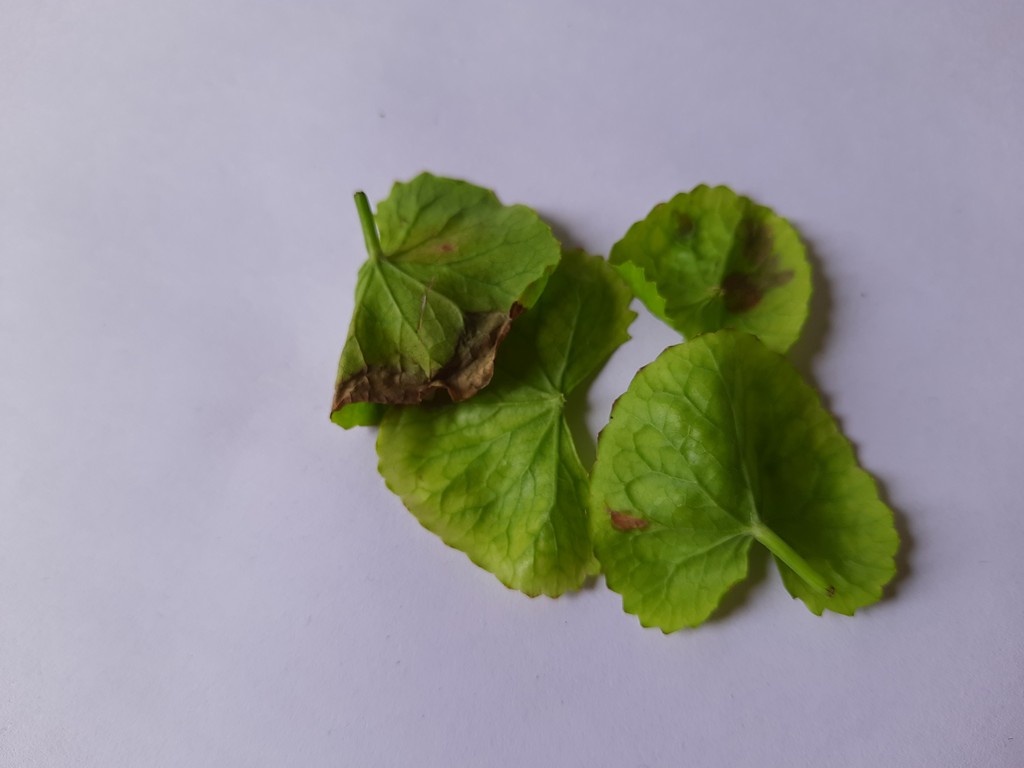
Label: Unhealthy